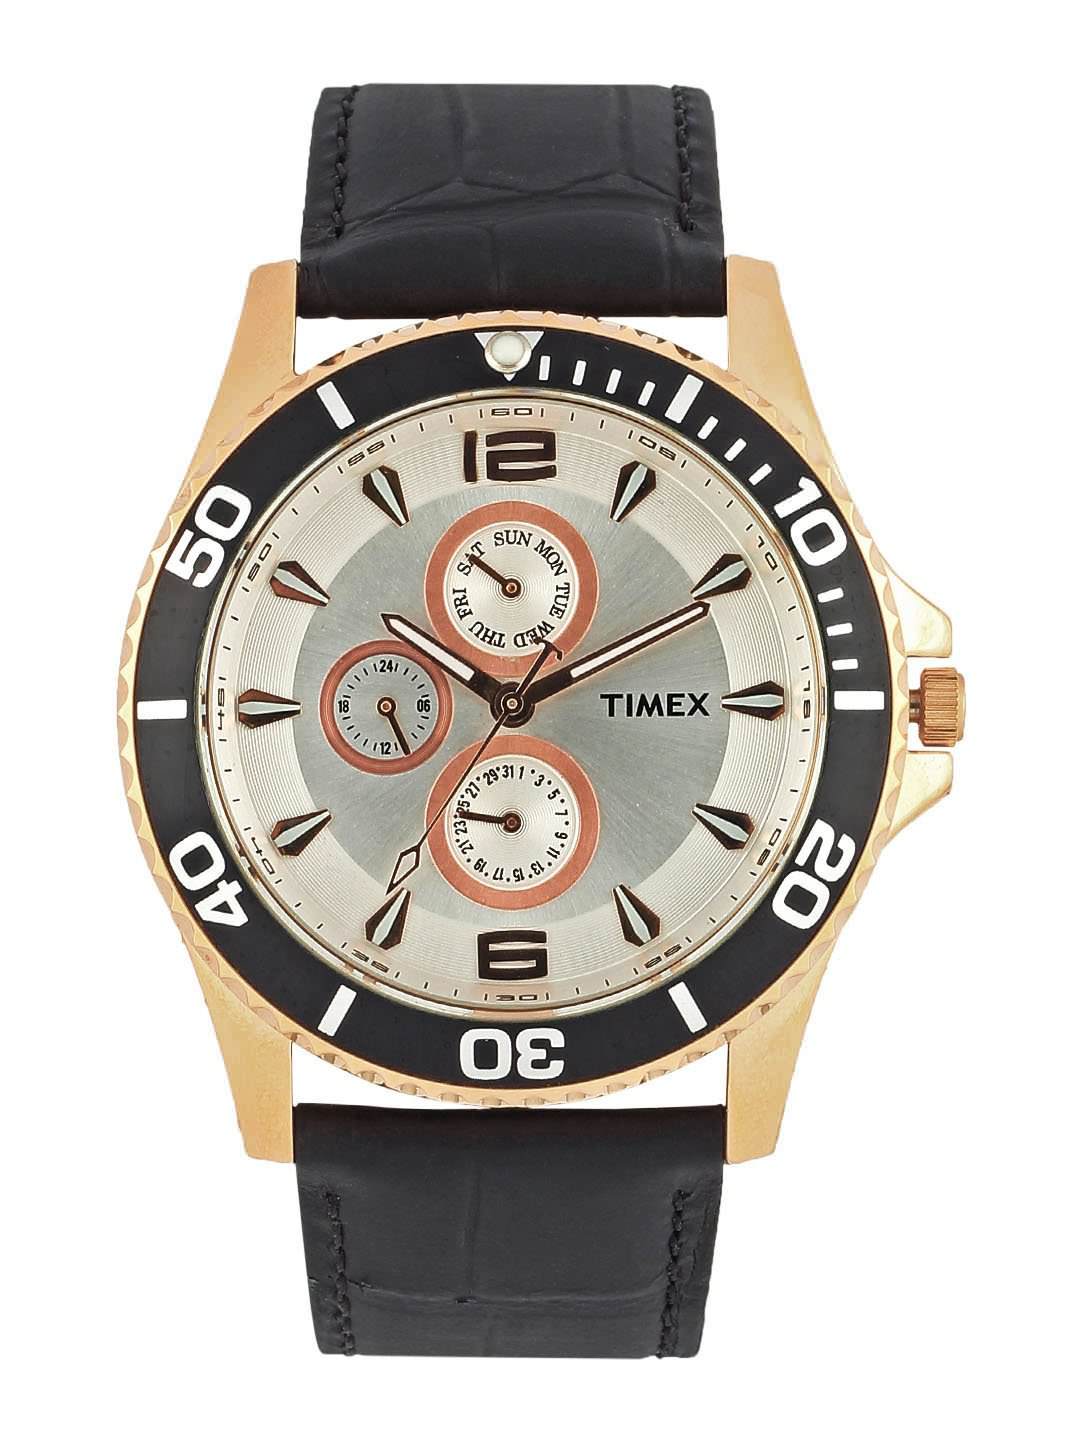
Timex Men Sliver Dial Chronograph Watch
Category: Accessories / Watches / Watches
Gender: Men
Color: Silver
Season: Winter 2016
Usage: Casual